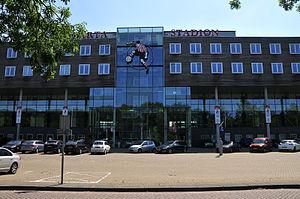
Le Sparta-Stadion Het Kasteel est un stade de football situé à Rotterdam aux Pays-Bas. Sa capacité d'accueil est de 11 234 personnes.